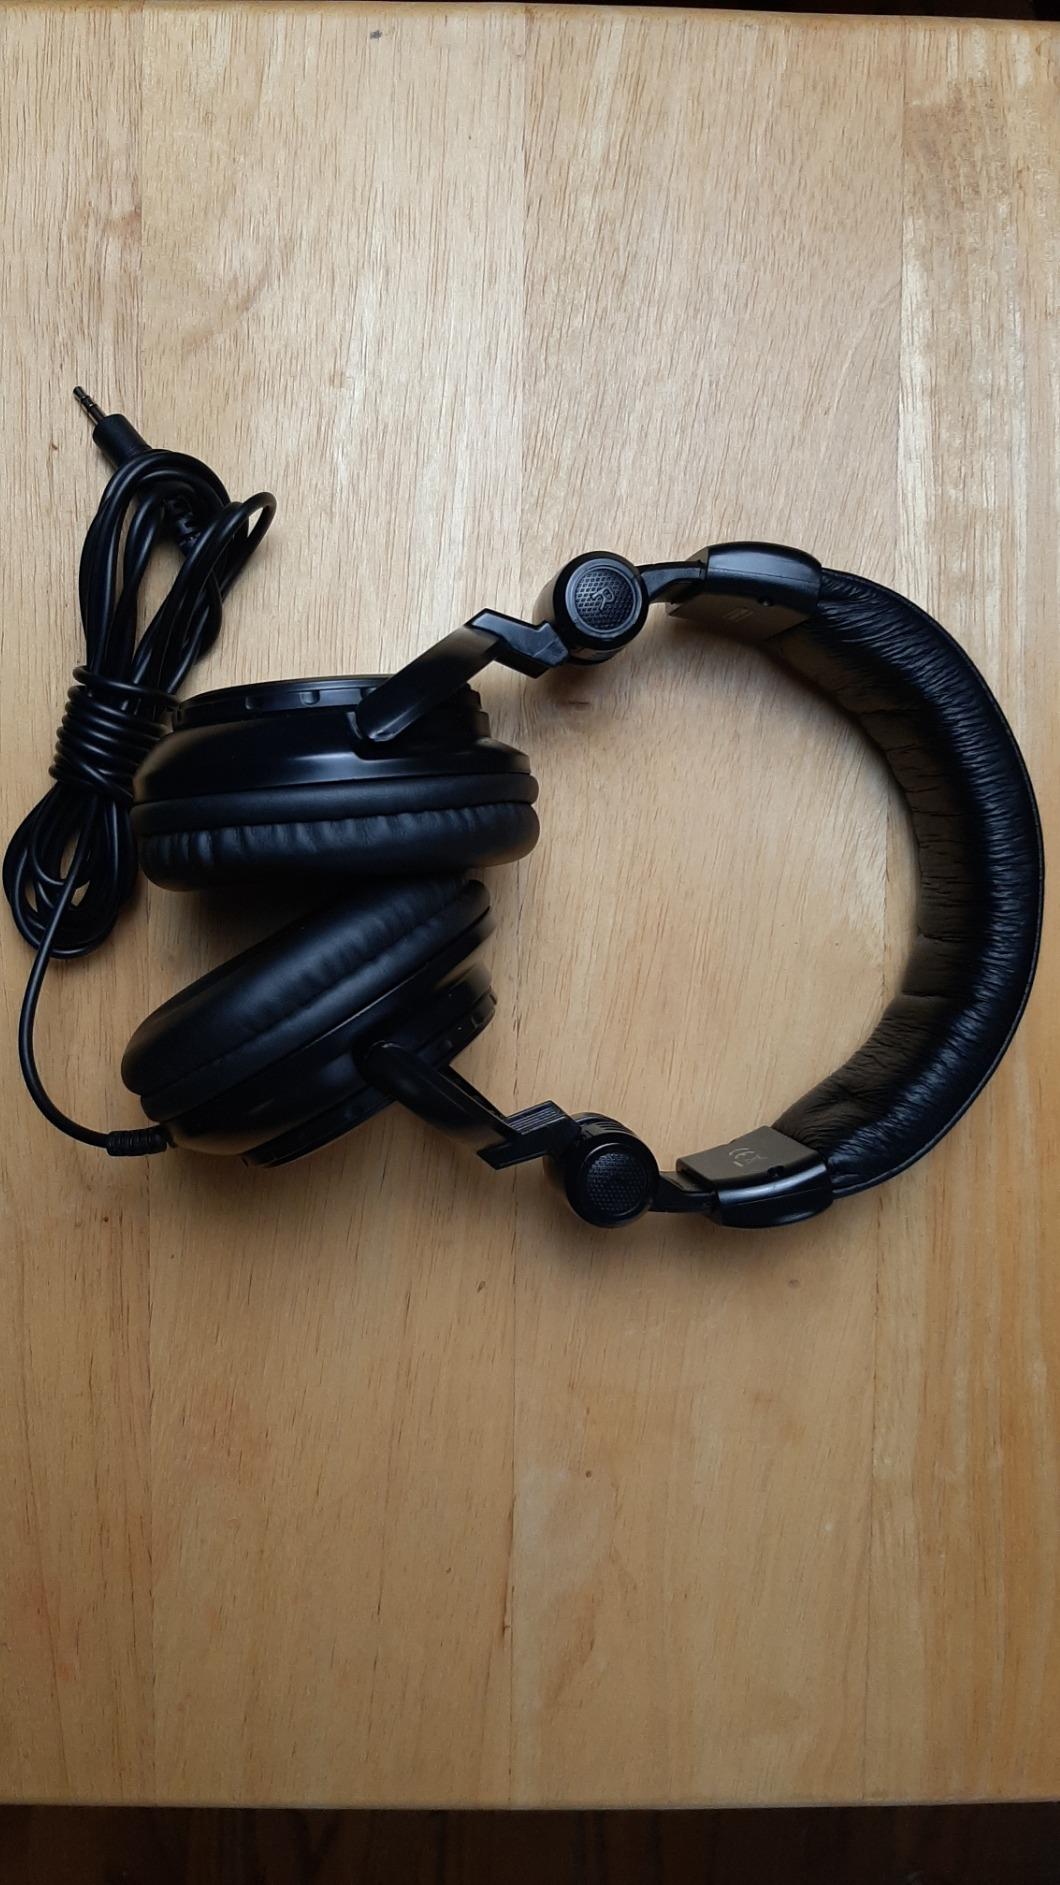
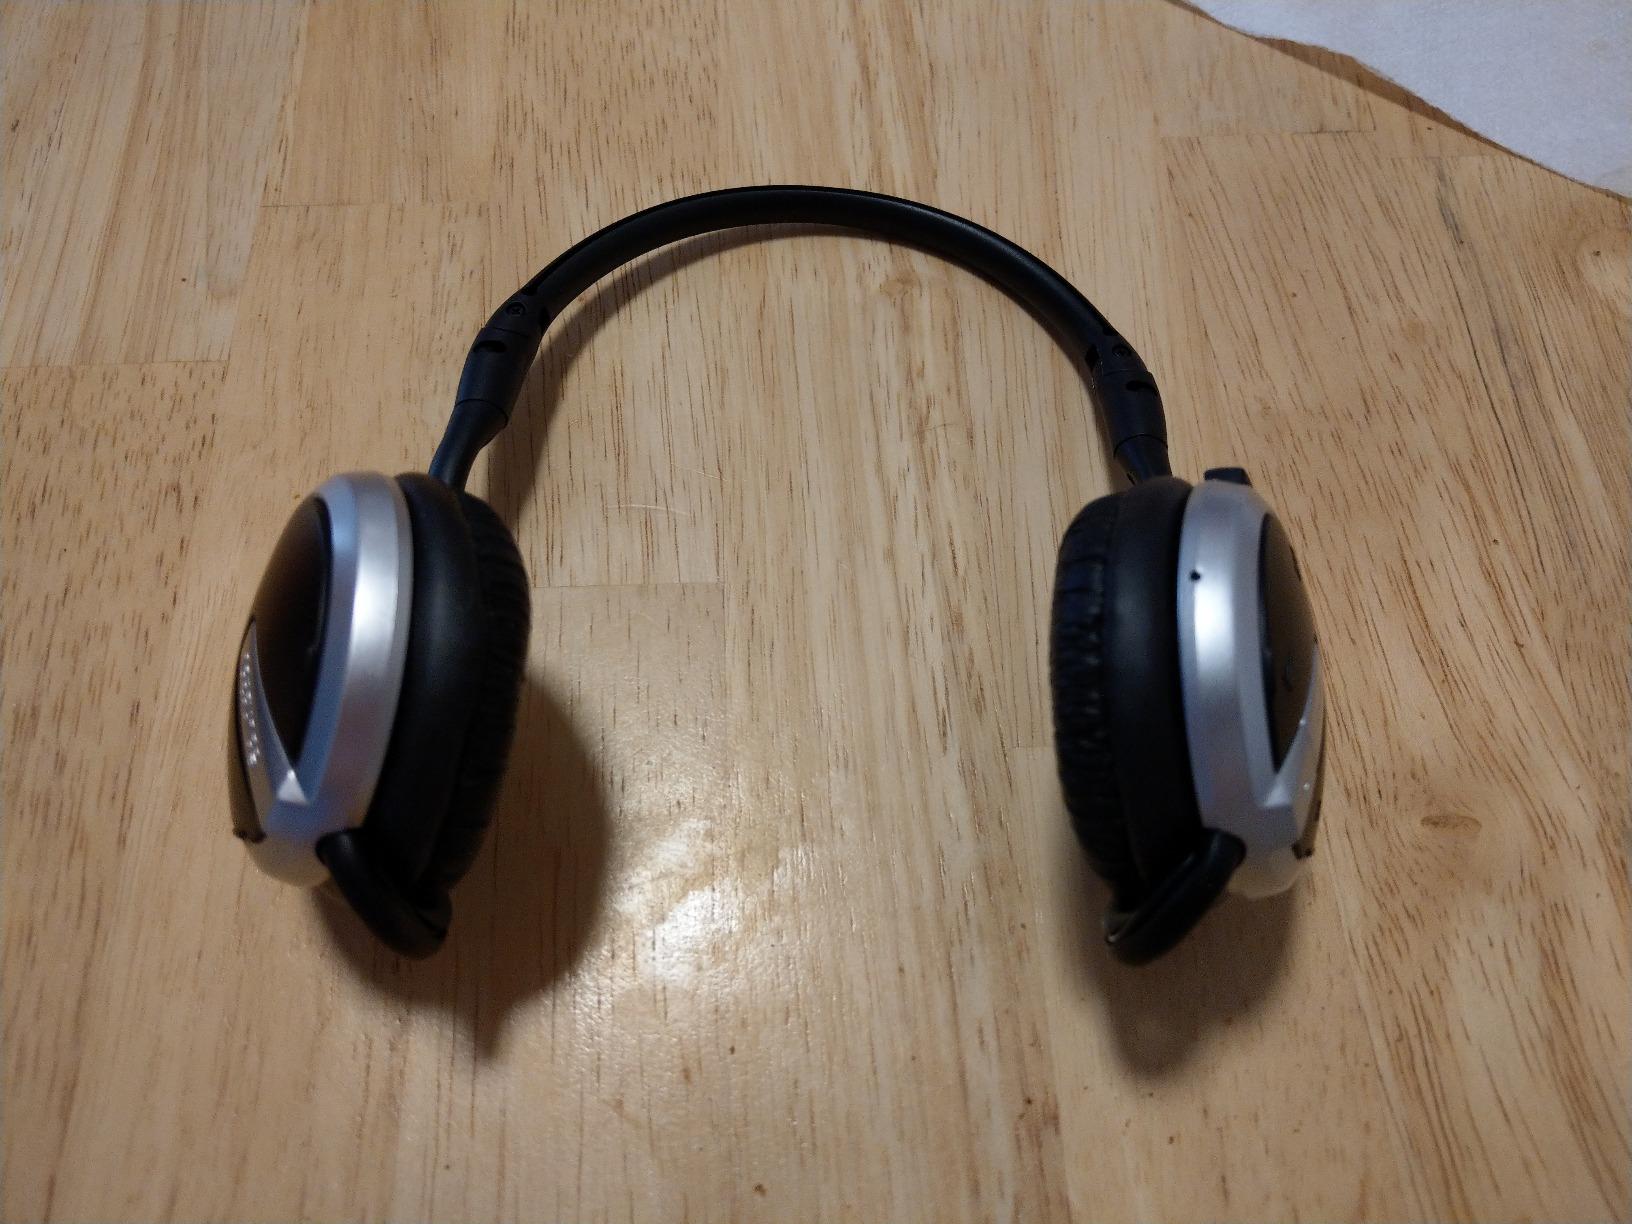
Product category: headphones
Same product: no